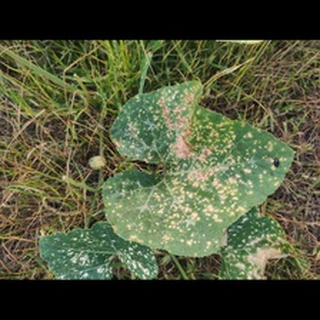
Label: pumpkin_powdery_mildew